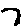
Label: 7